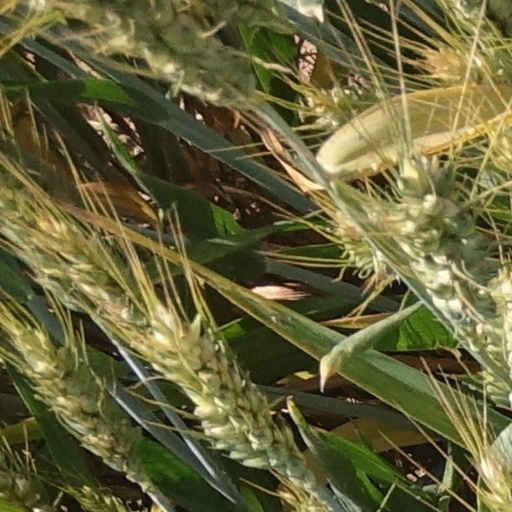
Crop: wheat